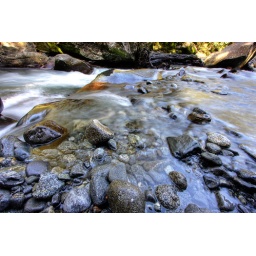
Spectacular mountain and river scenery in New Zealand